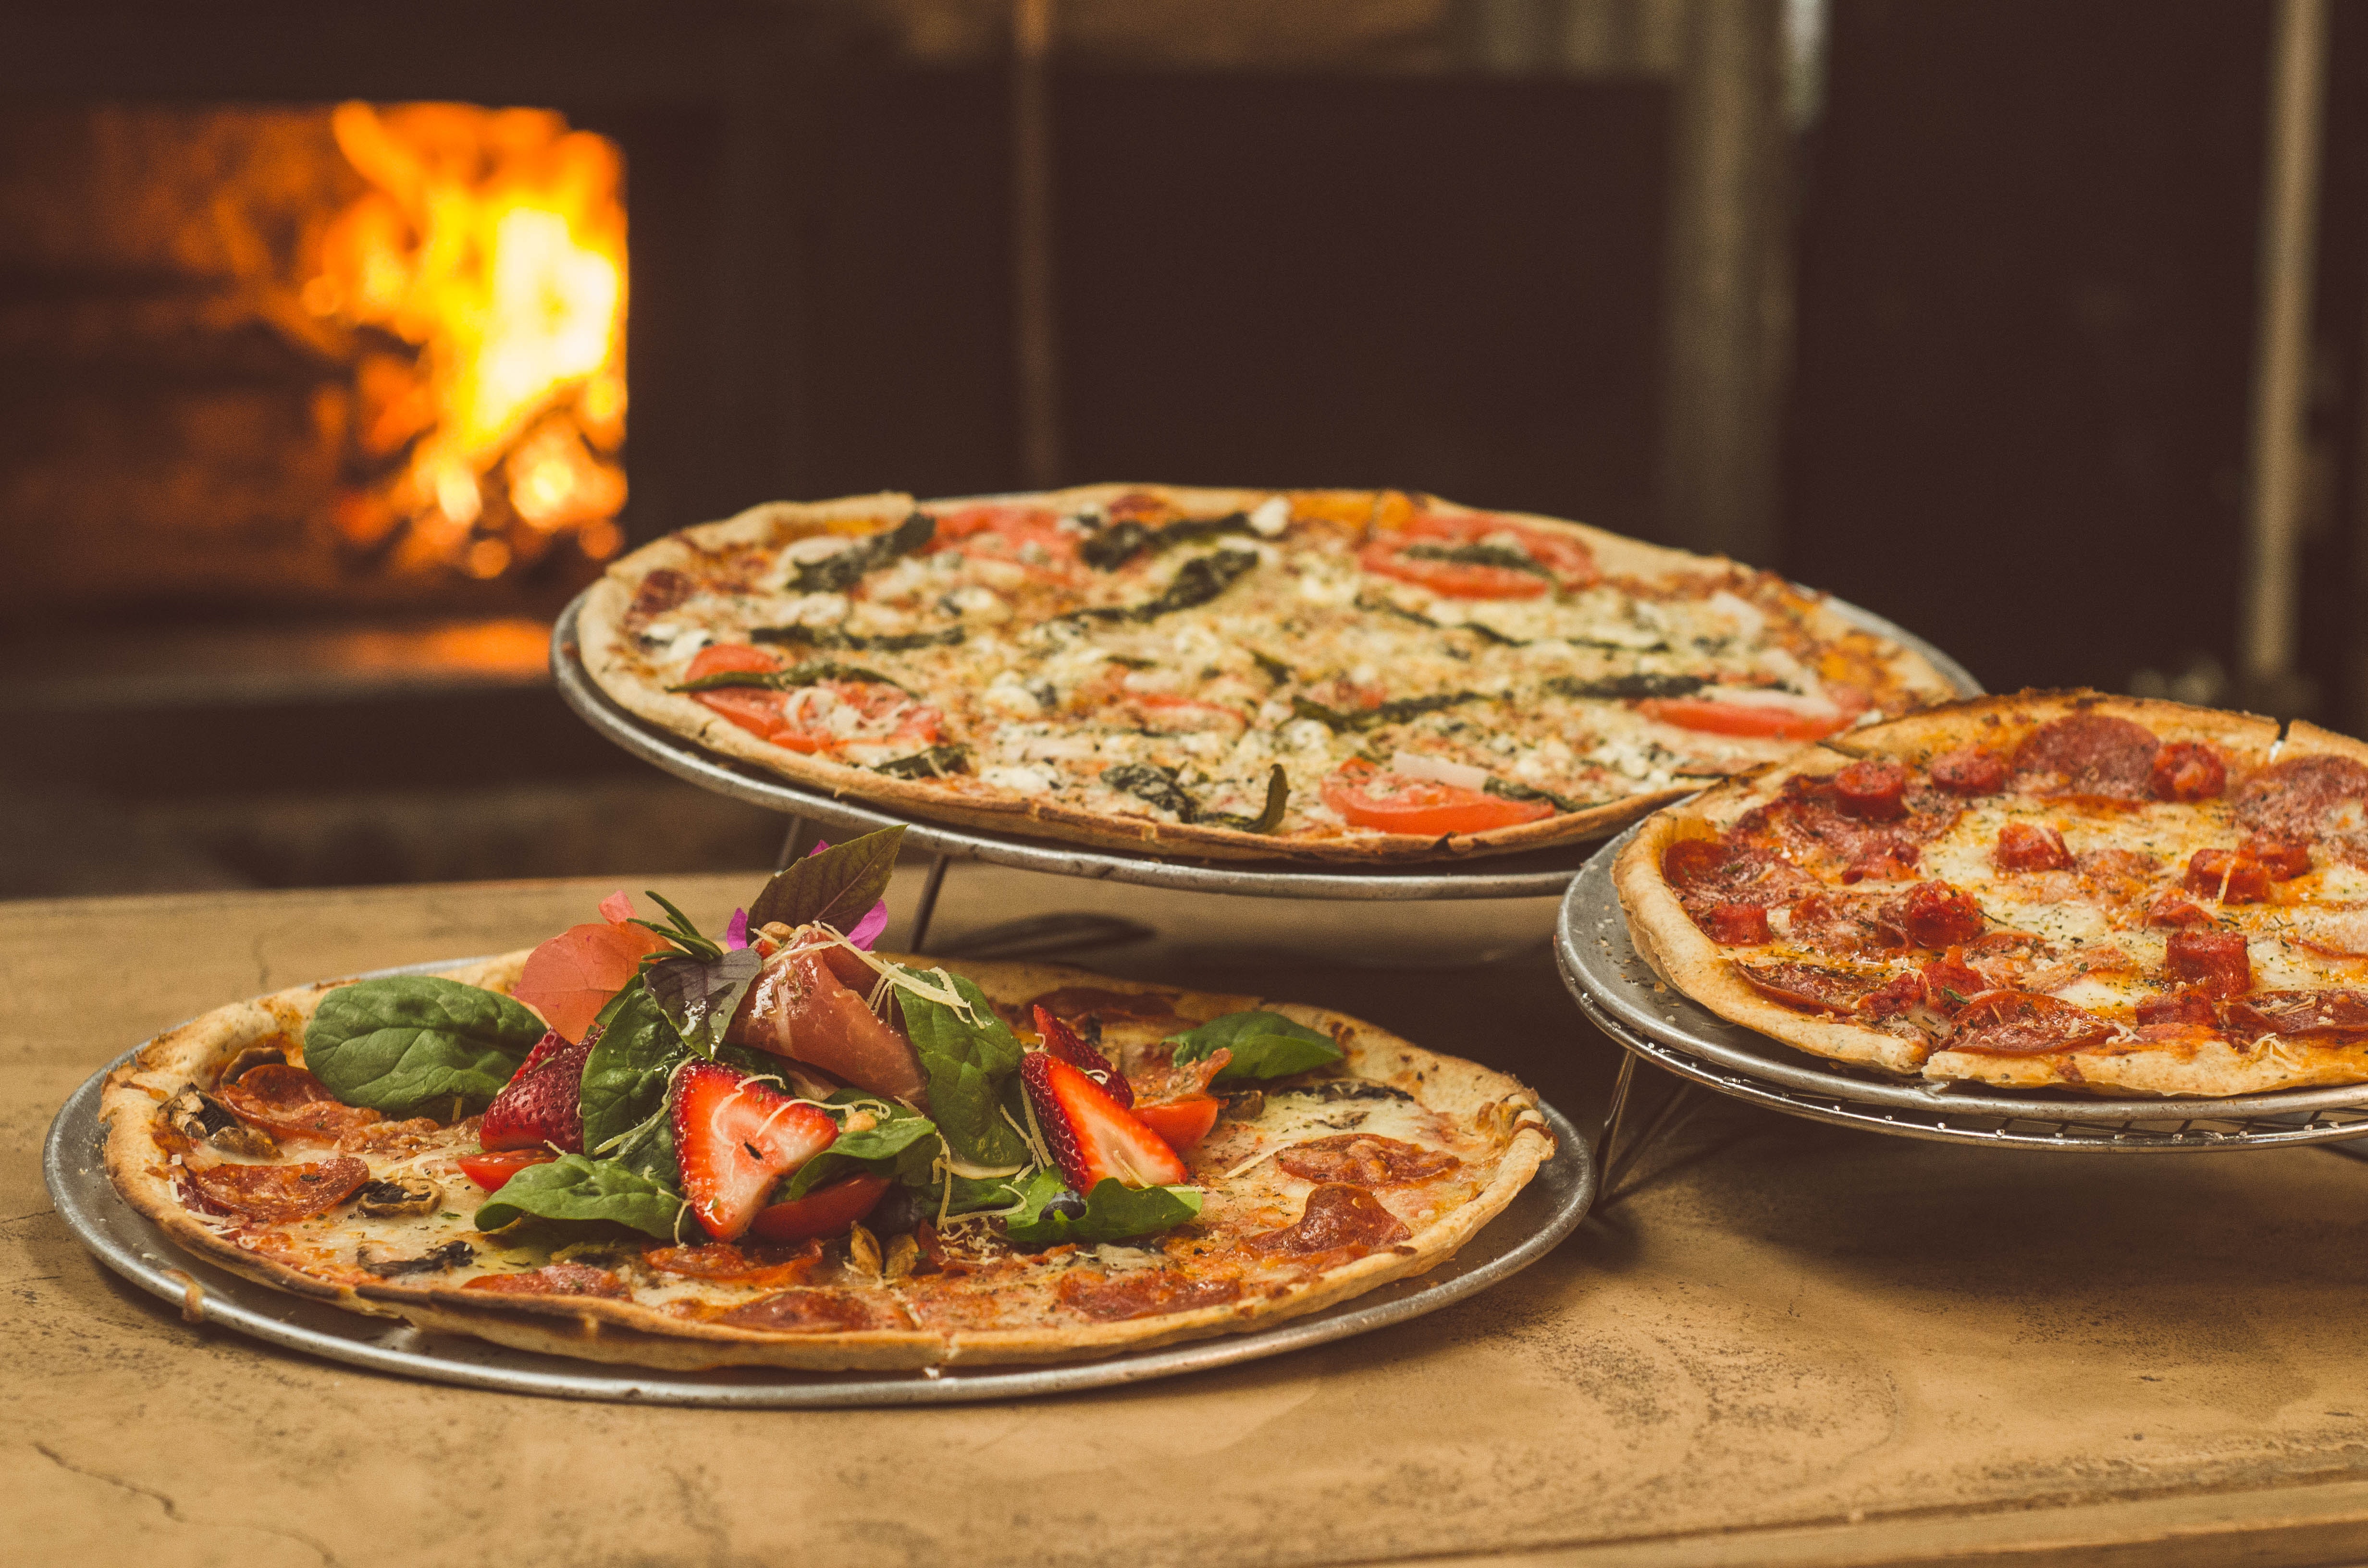
dish, food, cuisine, pizza, california style pizza, ingredient, italian food, tarte flamb e, flatbread, pizza cheese, Pajeon, produce, recipe, staple food, junk food, supper, meal, meat, quiche, brunch, side dish, pizza stone, sicilian pizza, american food, finger food, turkish food, frittata, lahmacun, baked goods